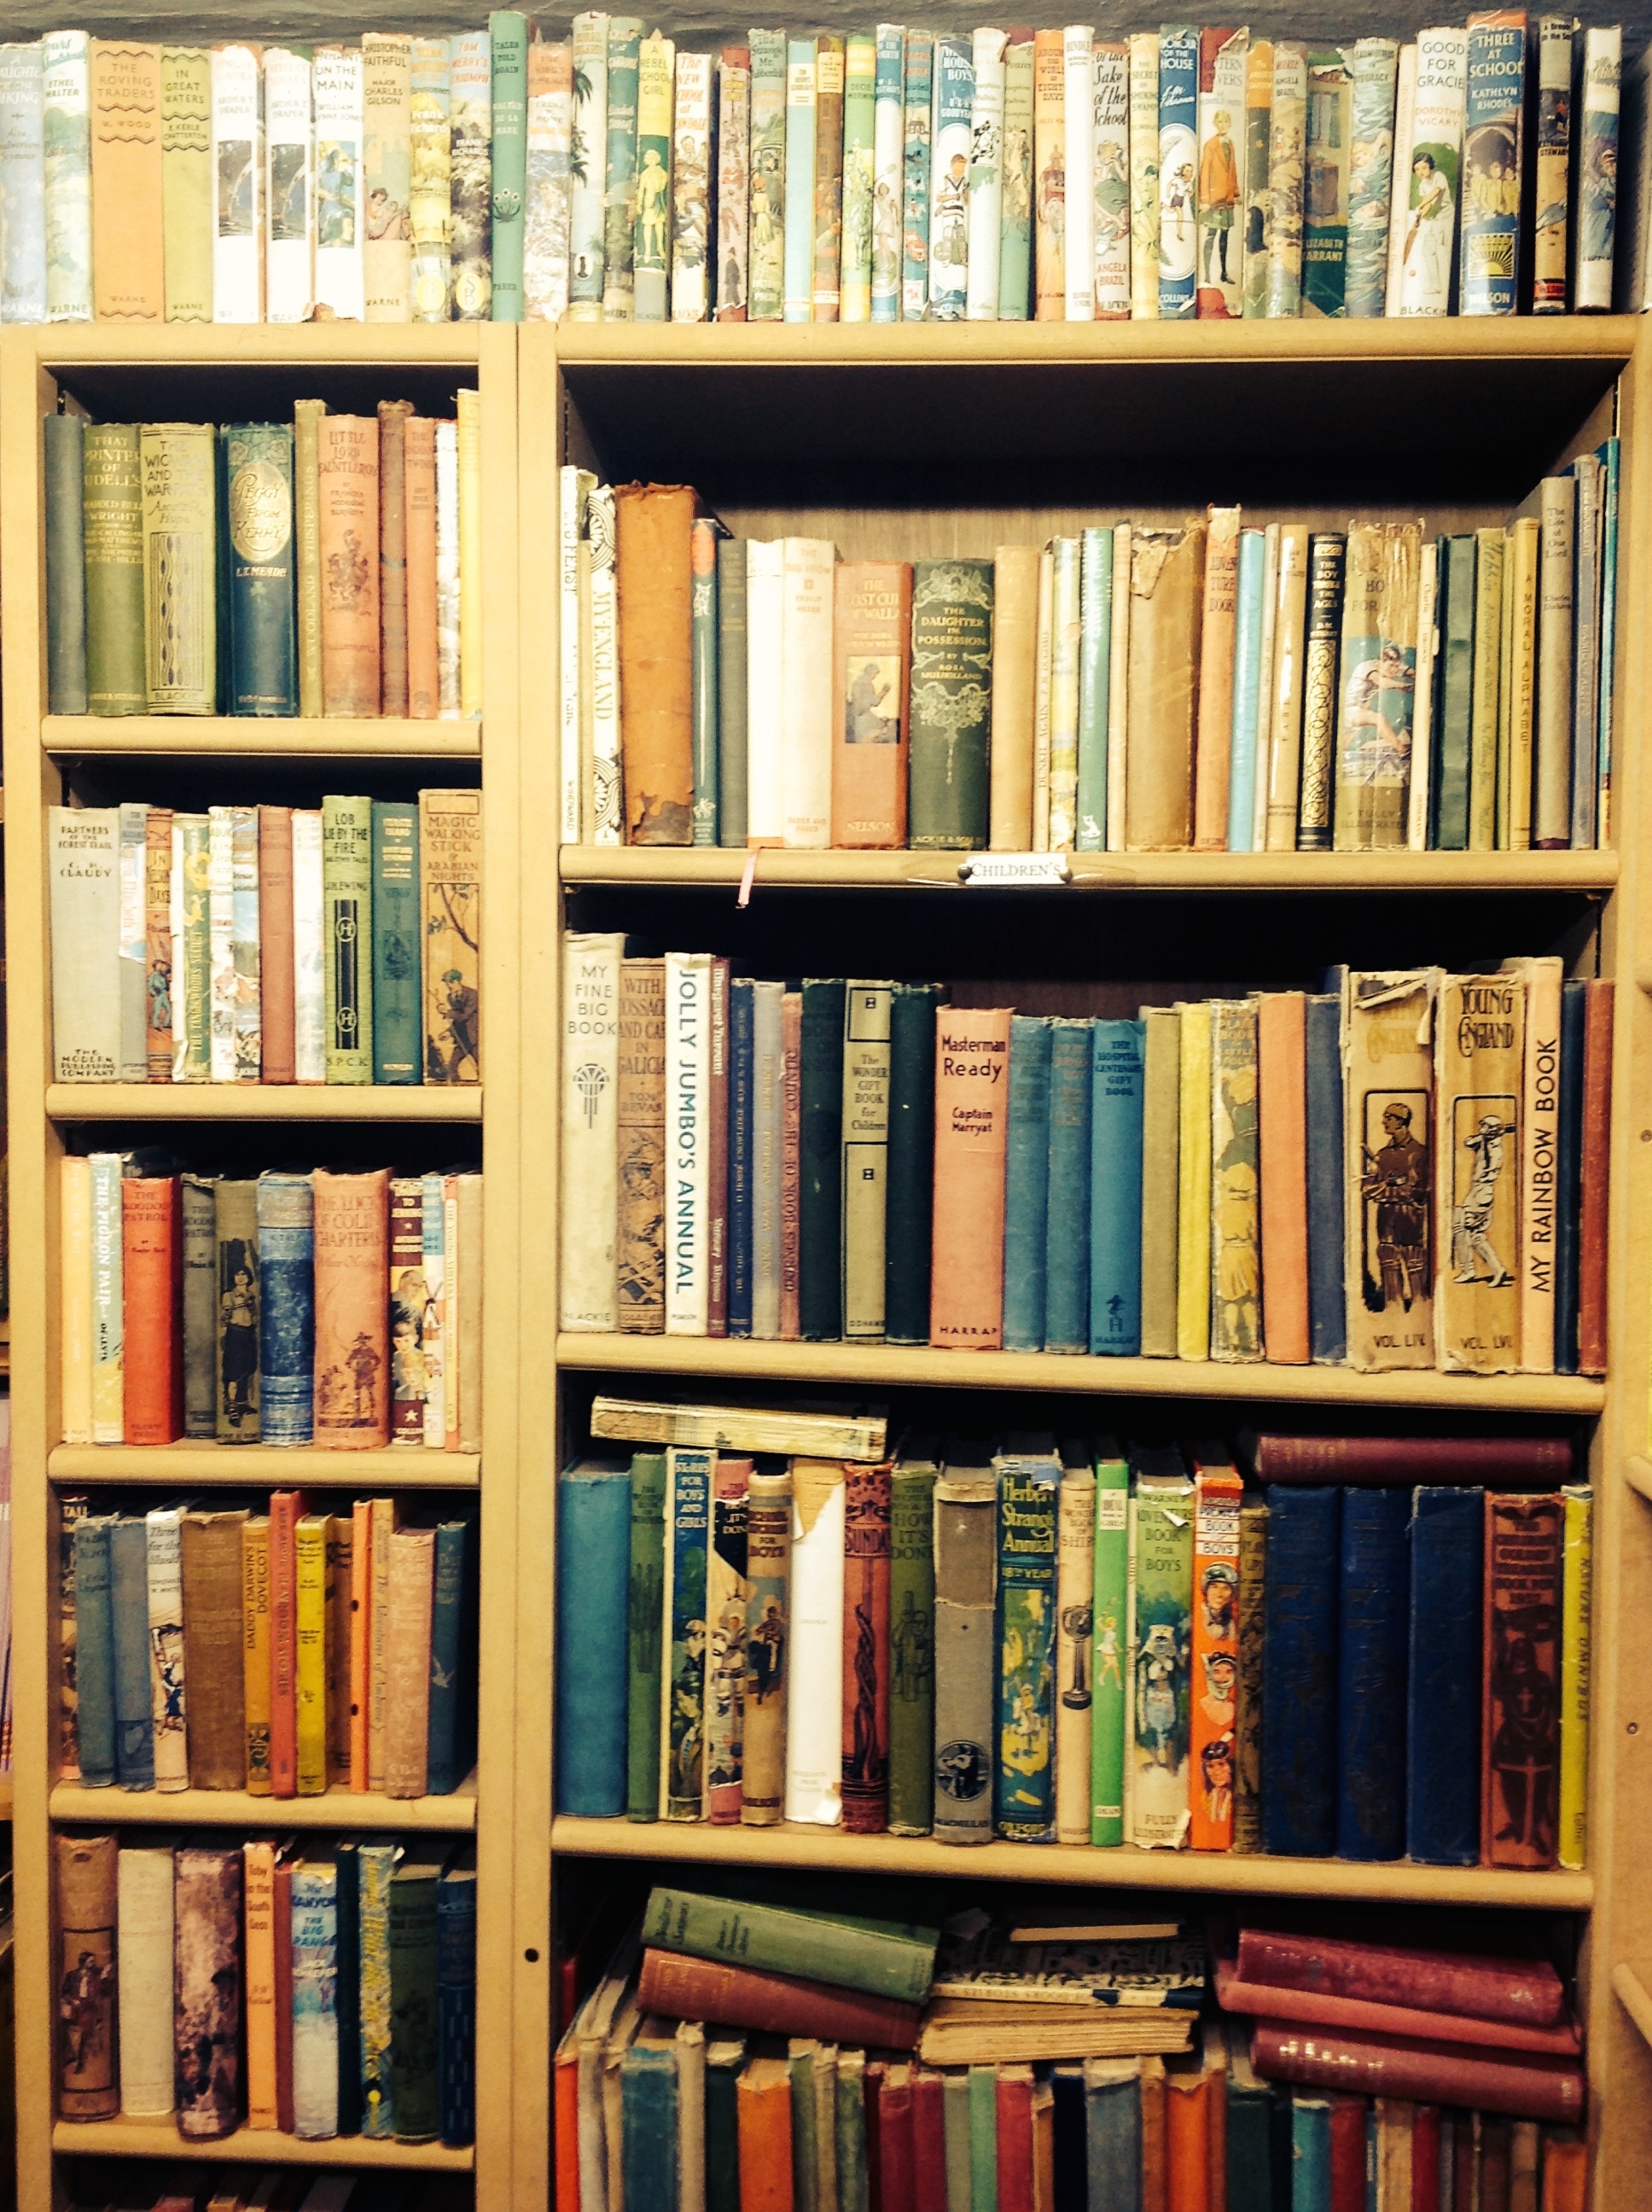
book, read, reading, shop, store, shelf, furniture, education, bookcase, festival, bookstore, literature, library, books, shelving, bookshop, knowledge, bookselling